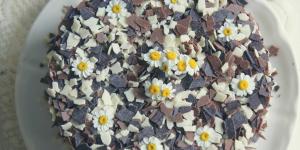
tarta rellena de chocolate